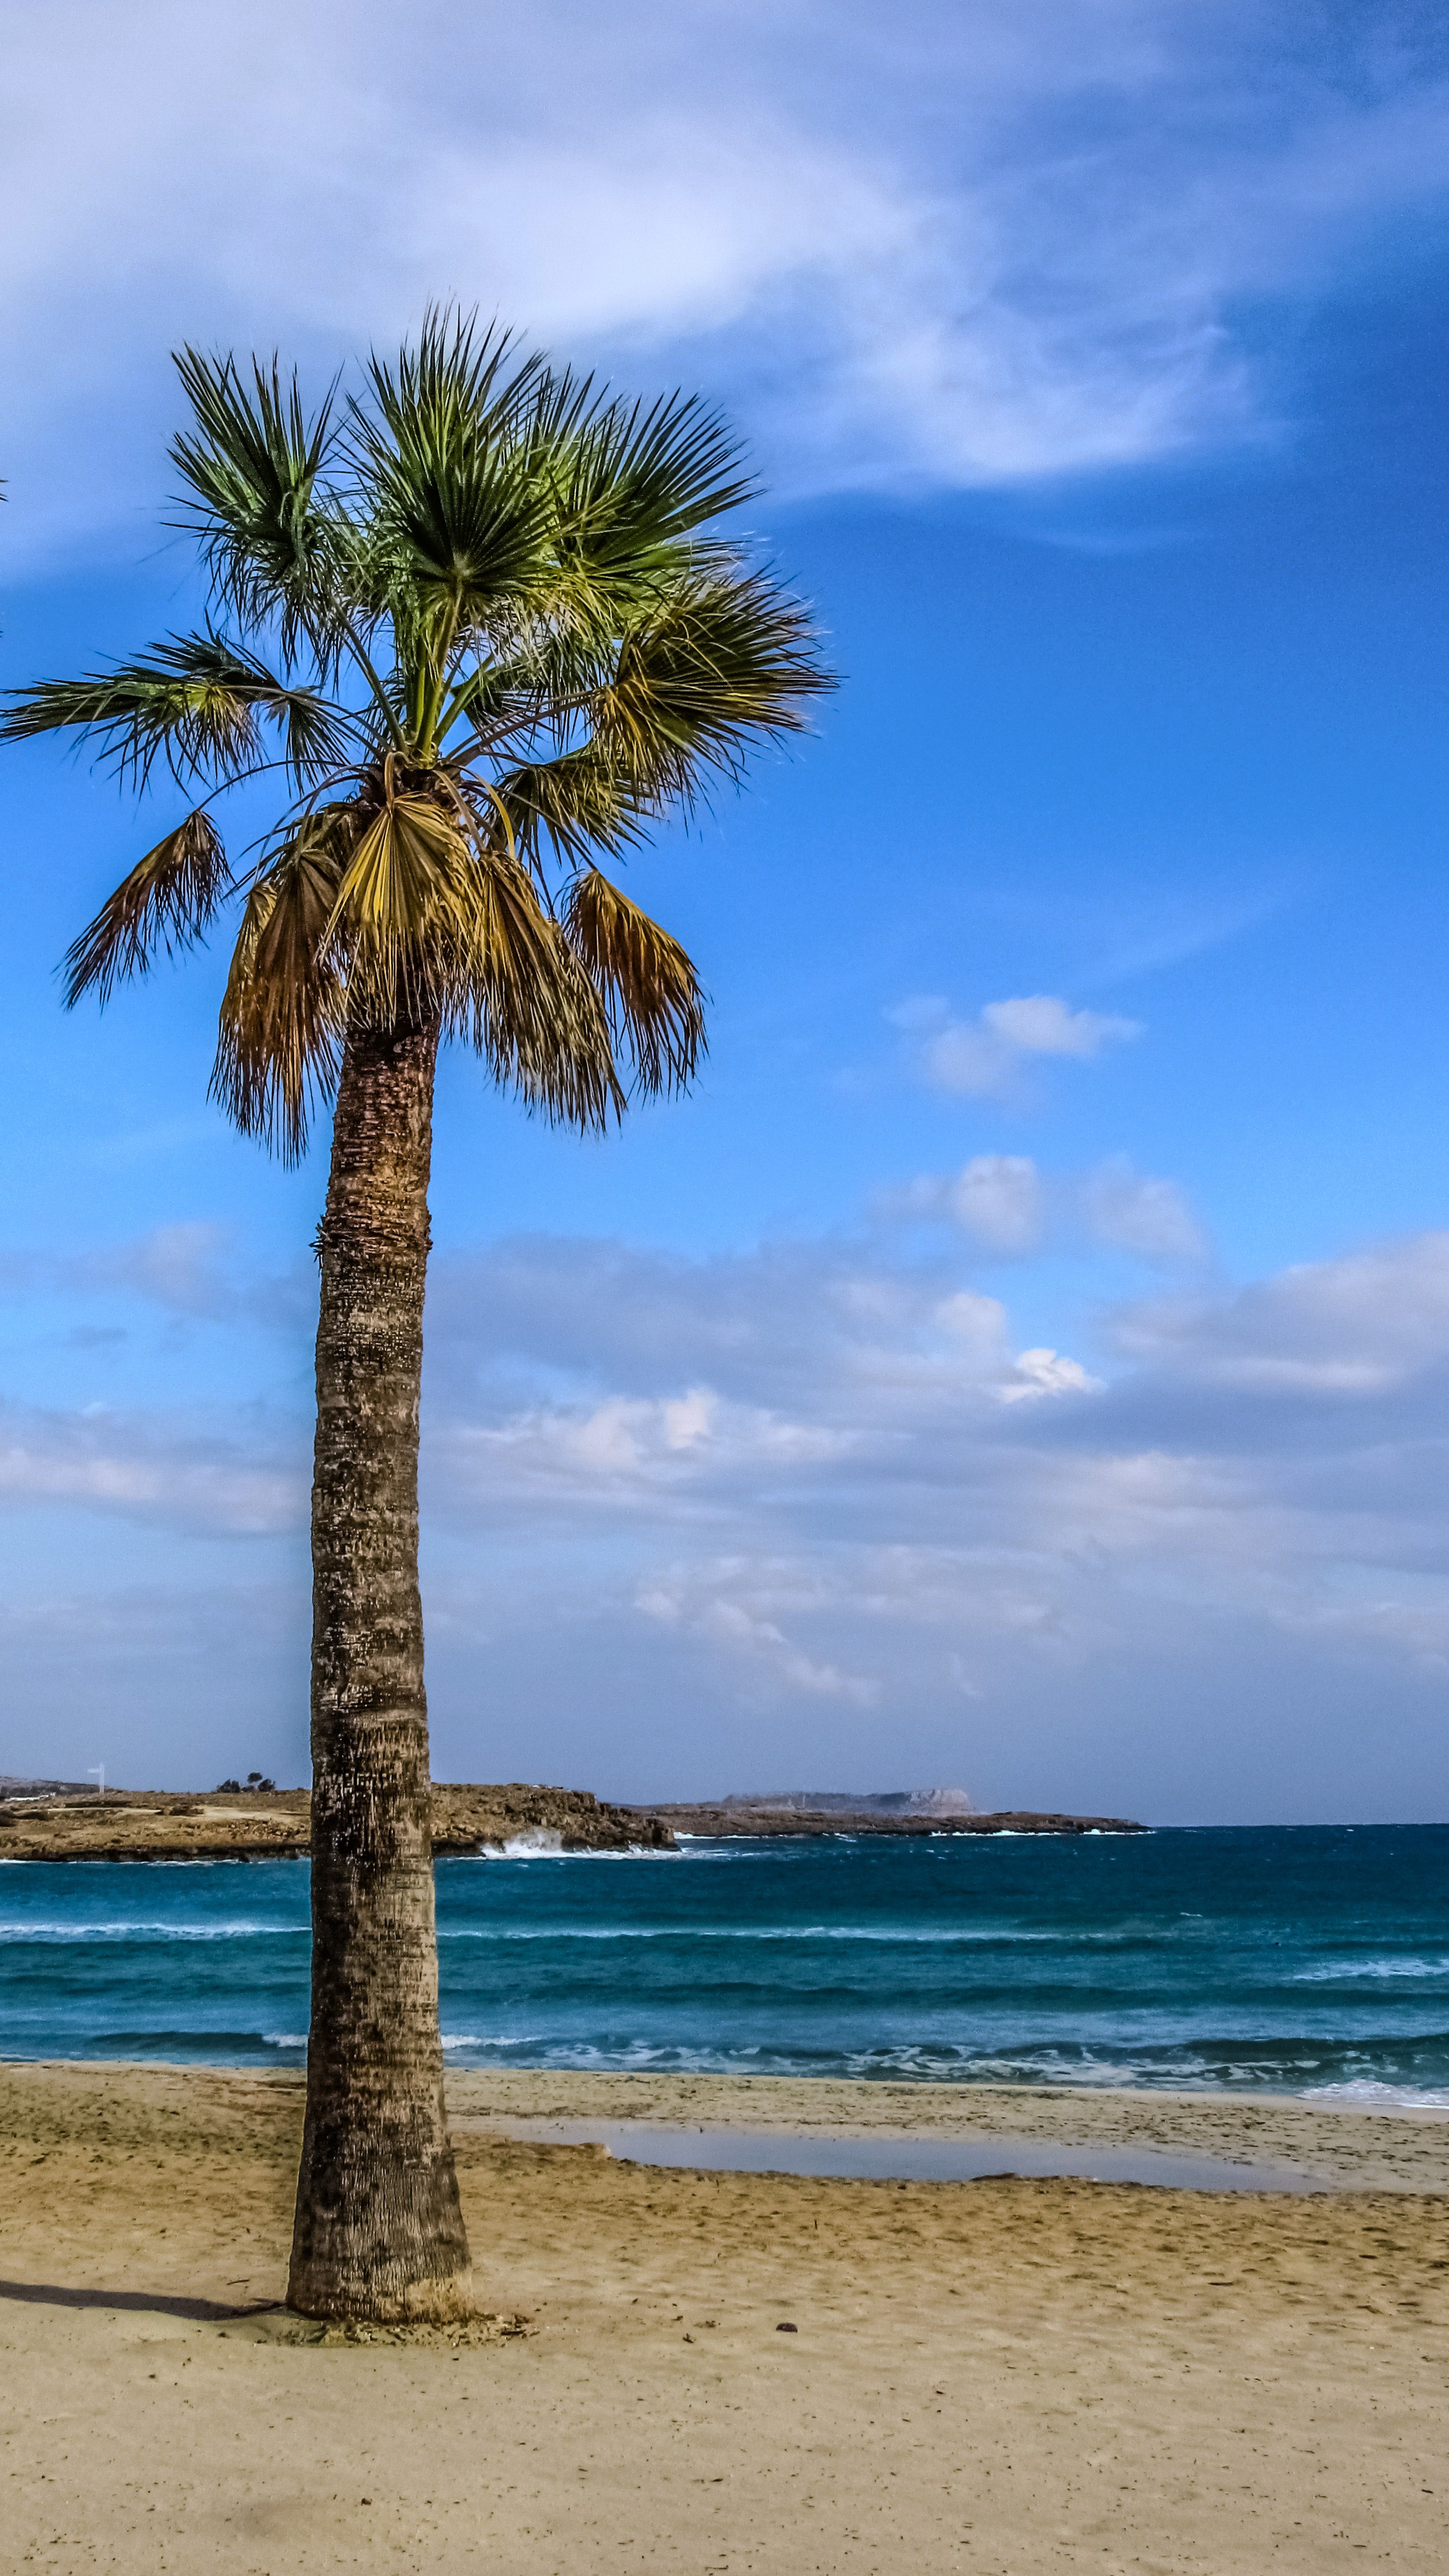
beach, sea, coast, tree, sand, ocean, horizon, plant, sky, palm tree, shore, vacation, paradise, scenic, bay, island, body of water, clouds, caribbean, tropics, cyprus, cape, ayia napa, flowering plant, woody plant, land plant, arecales, palm family